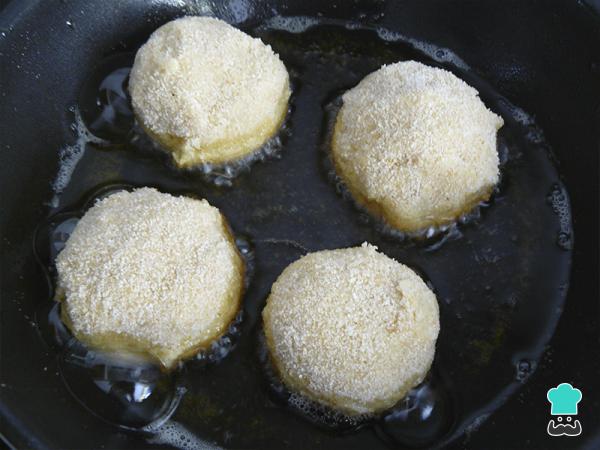
Tras este tiempo, podemos hacer las croquetas del tamaño y la forma que queramos. Las rebozamos primero en harina, huevo batido (el tercero que no habíamos cocido) y pan rallado, y las freímos en la sartén con abundante aceite.